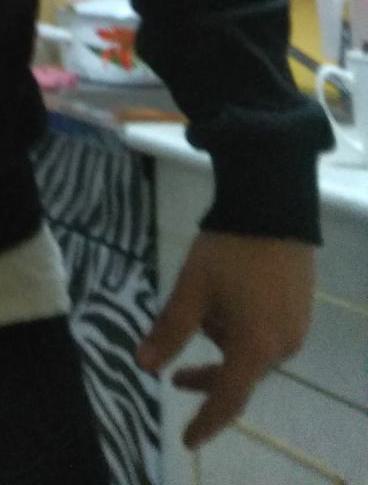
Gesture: no_gesture